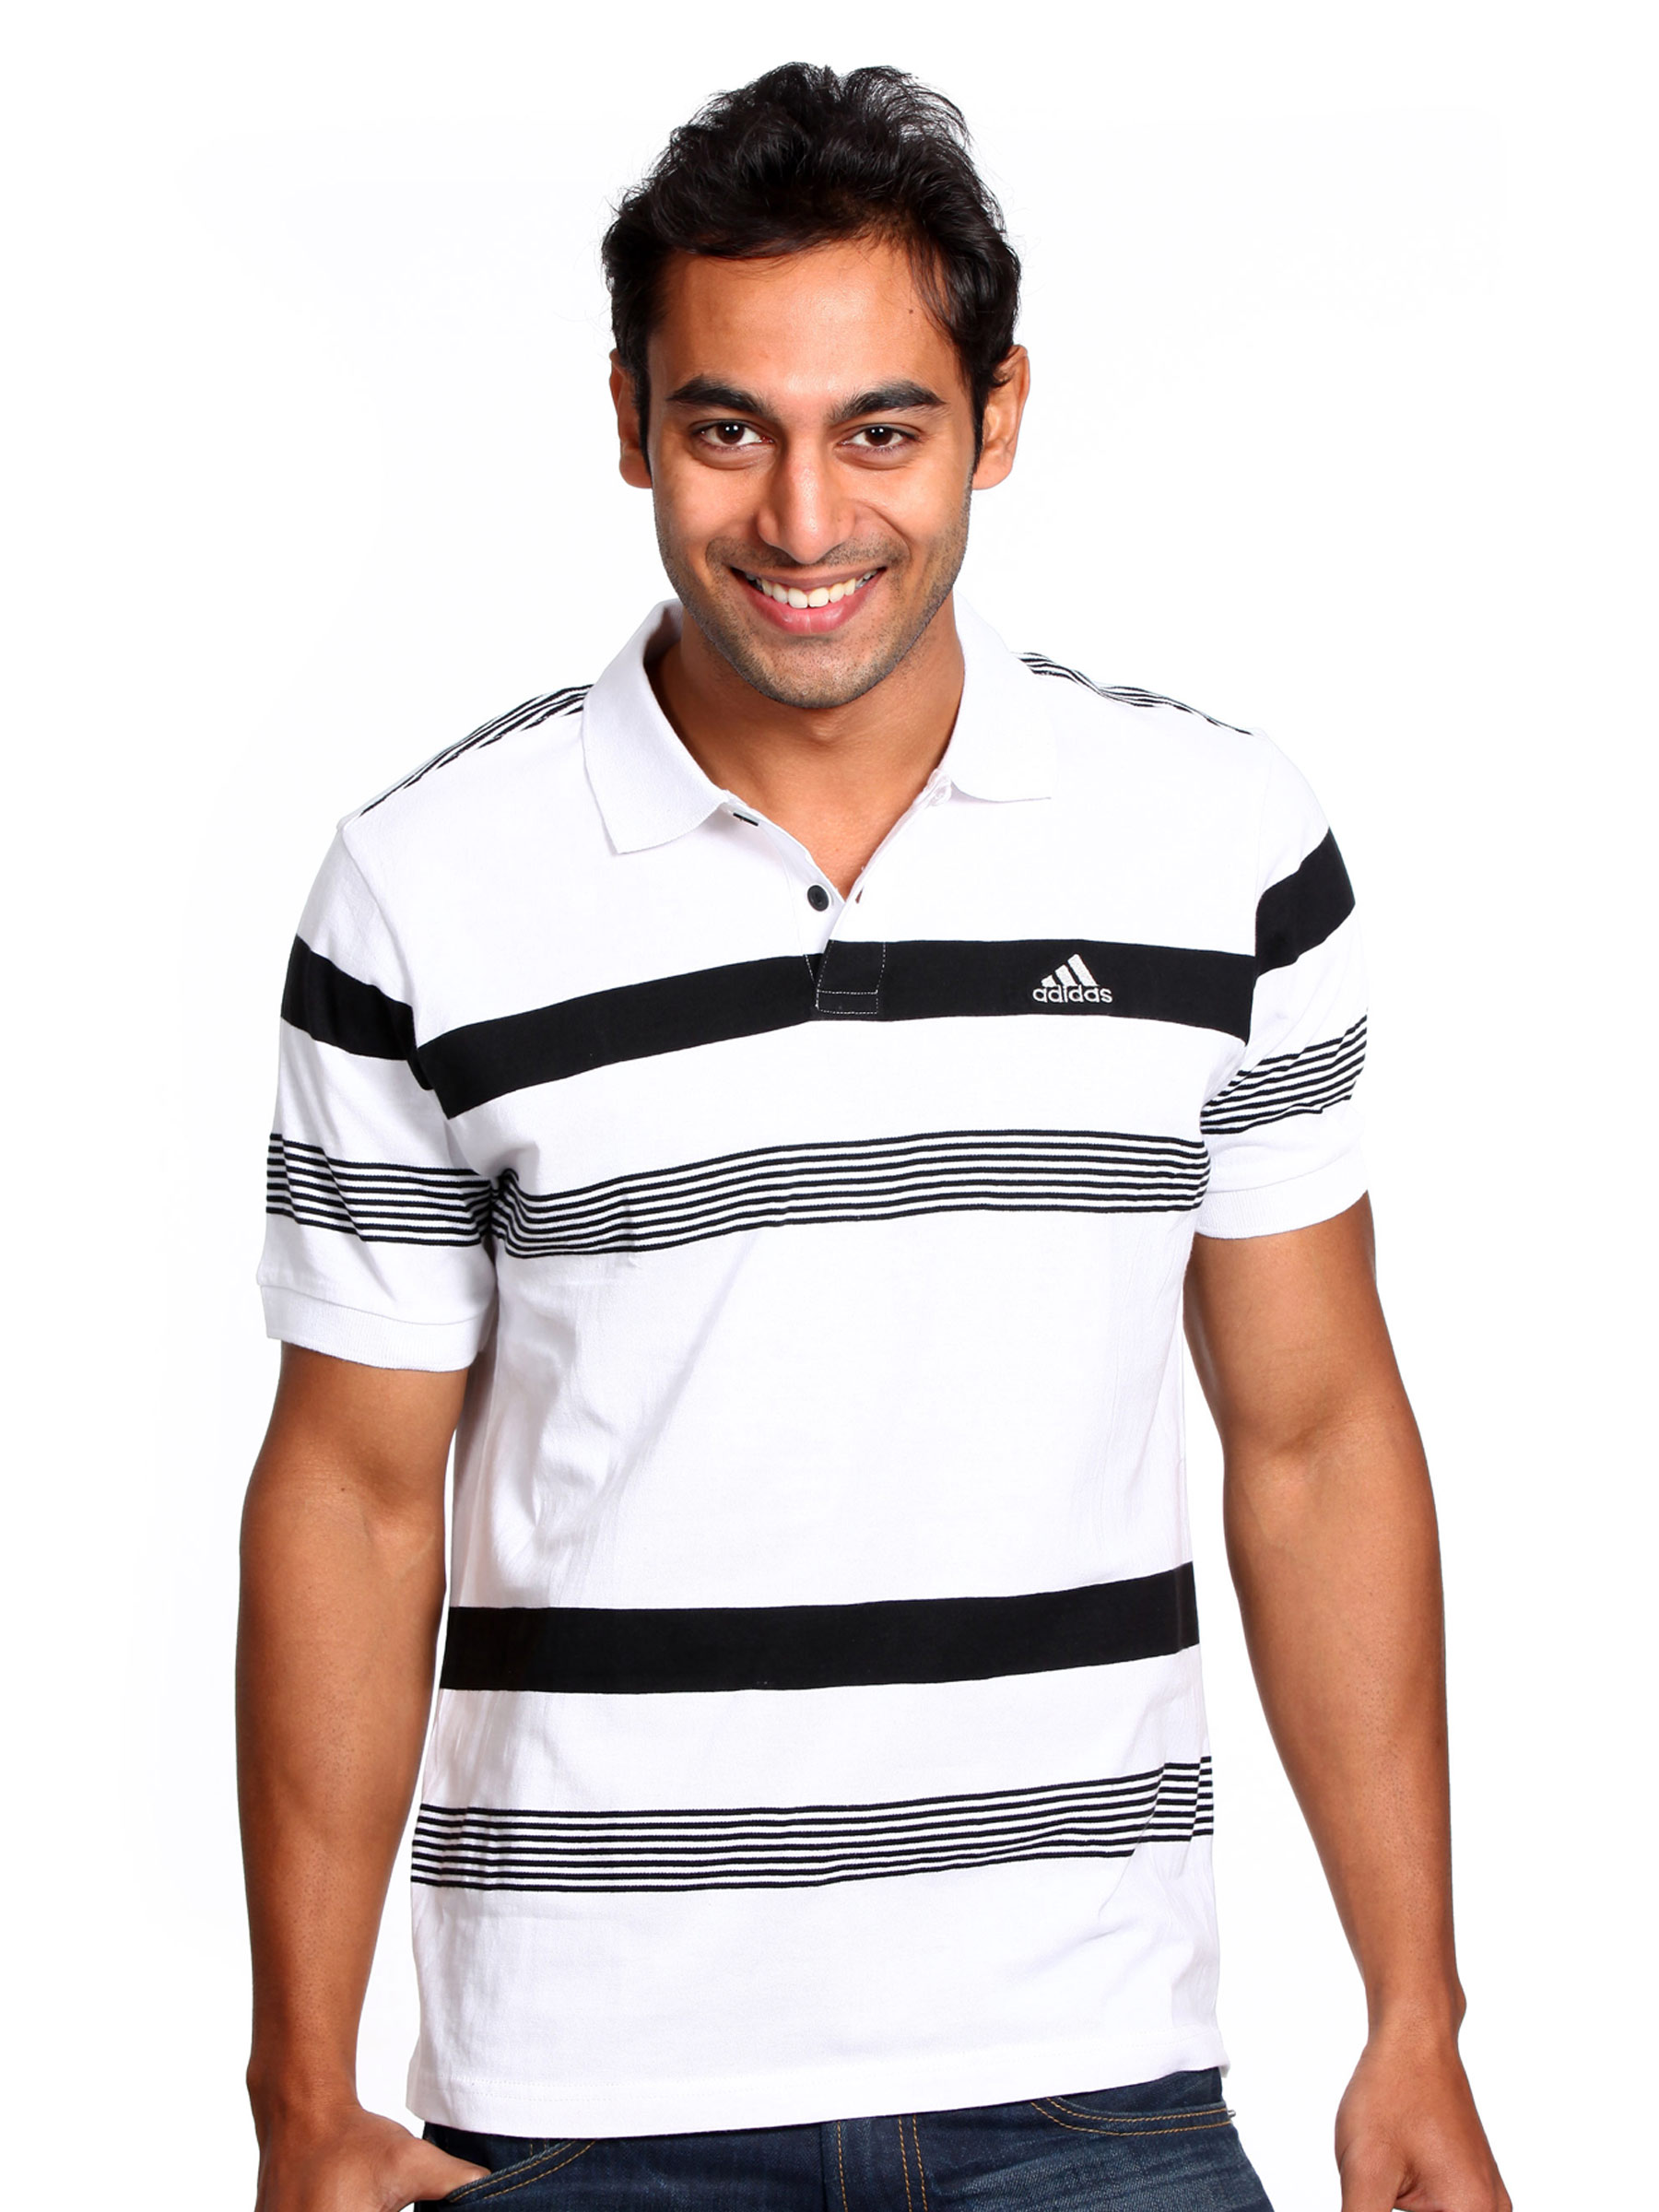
ADIDAS Men White & Black Polo T-shirt
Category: Apparel / Topwear / Tshirts
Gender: Men
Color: White
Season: Fall 2010
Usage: Sports